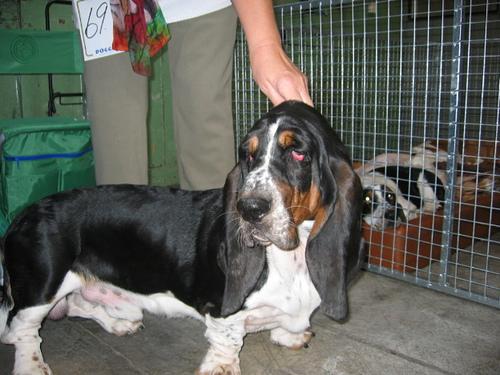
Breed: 241-n000100-basset